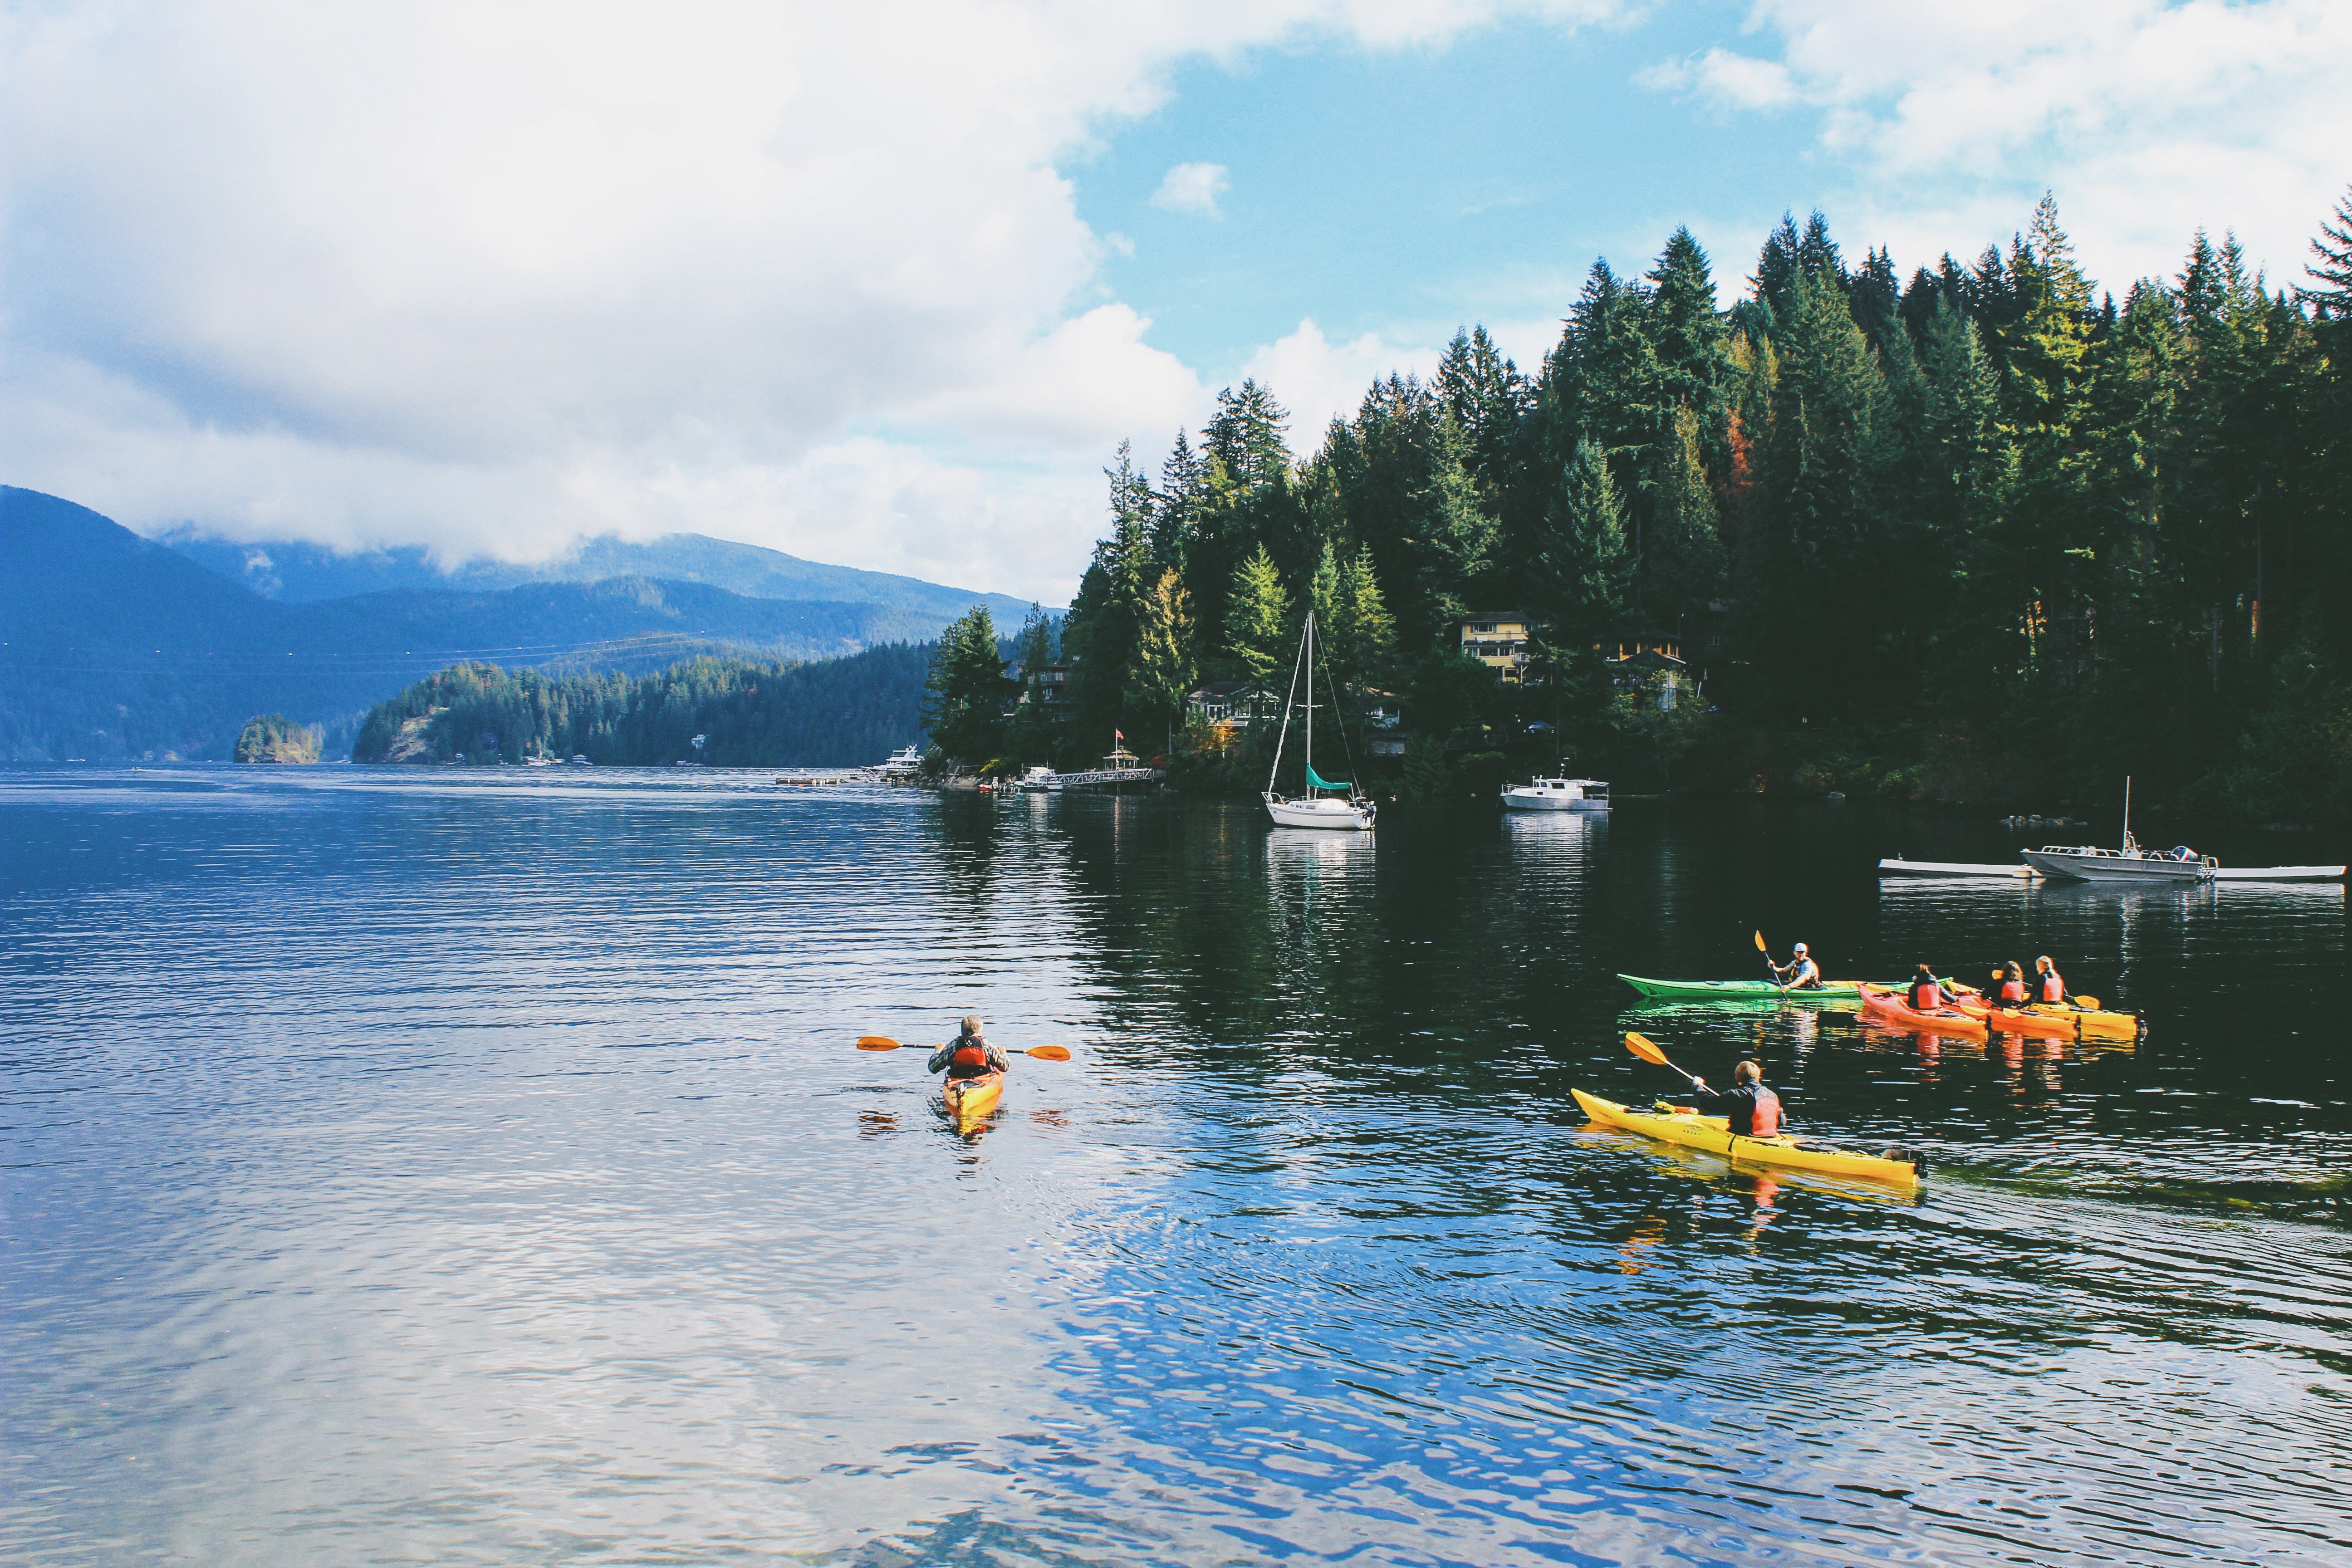
sea, boat, lake, canoe, paddle, vehicle, bay, kayak, sports equipment, boating, kayaking, watercraft, loch